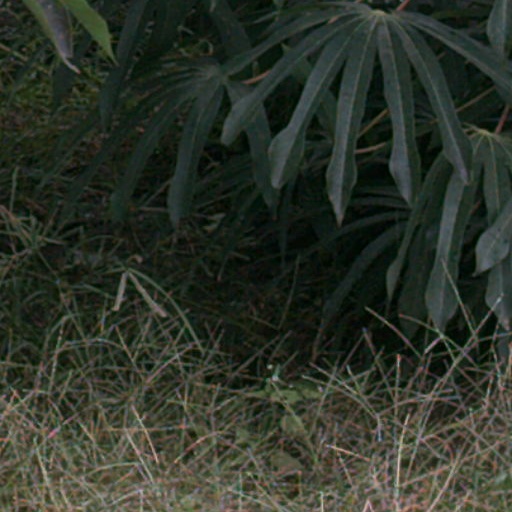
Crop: cassava